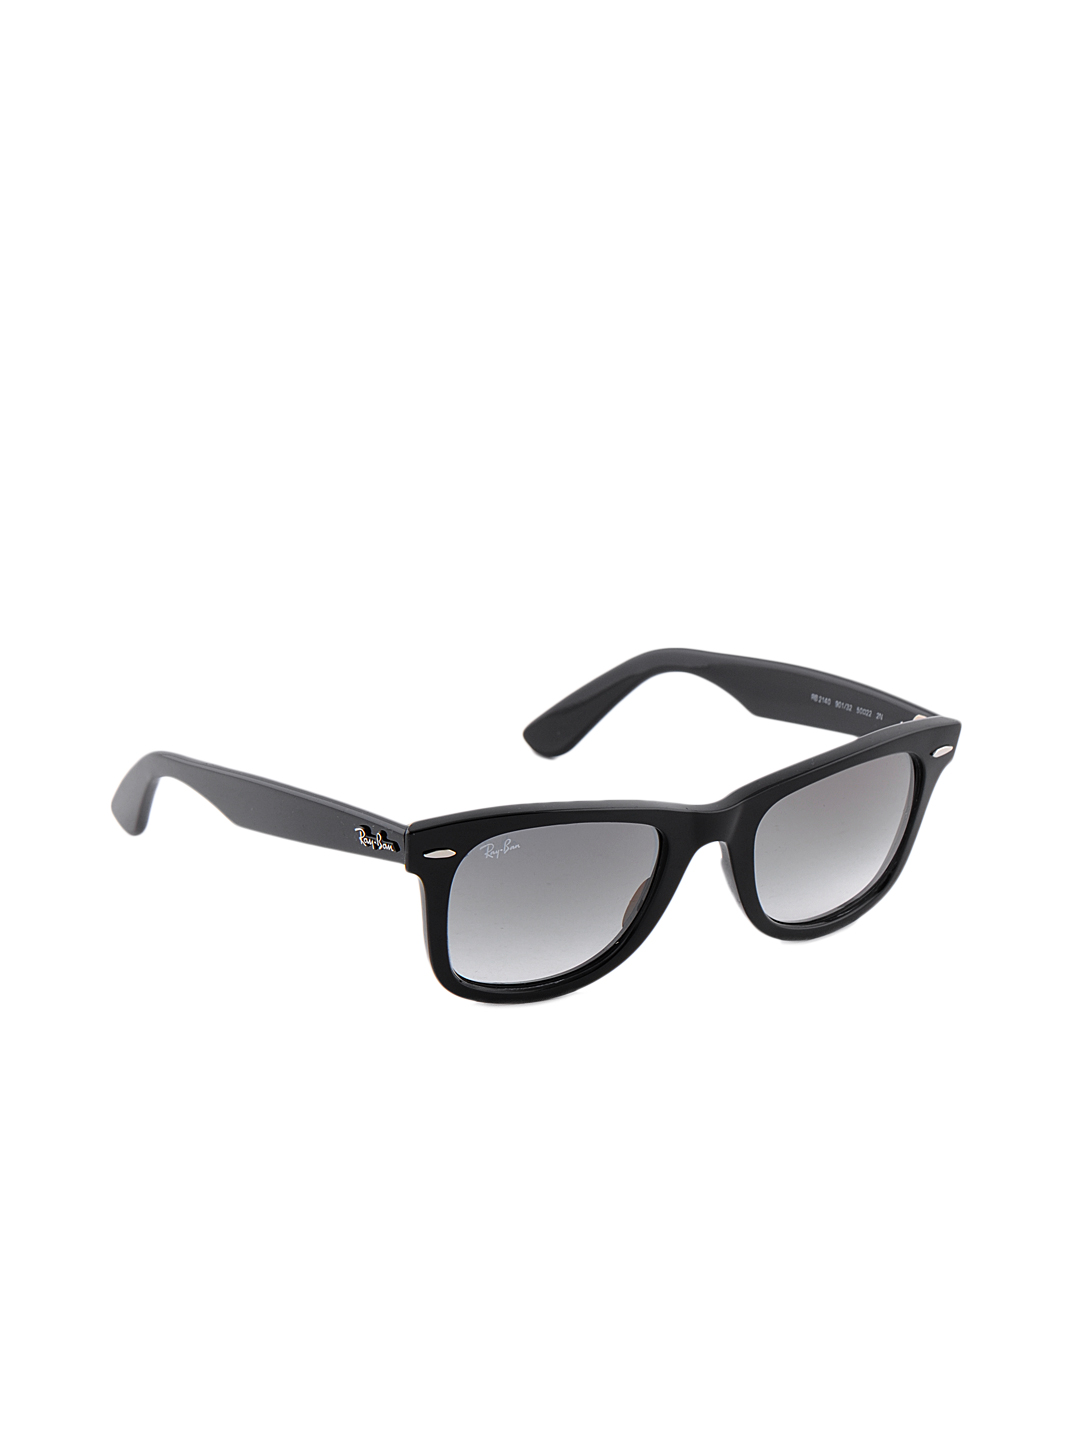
Ray-Ban Men New Wayfarer Sunglasses
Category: Accessories / Eyewear / Sunglasses
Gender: Men
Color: Black
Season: Winter 2016
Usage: Casual